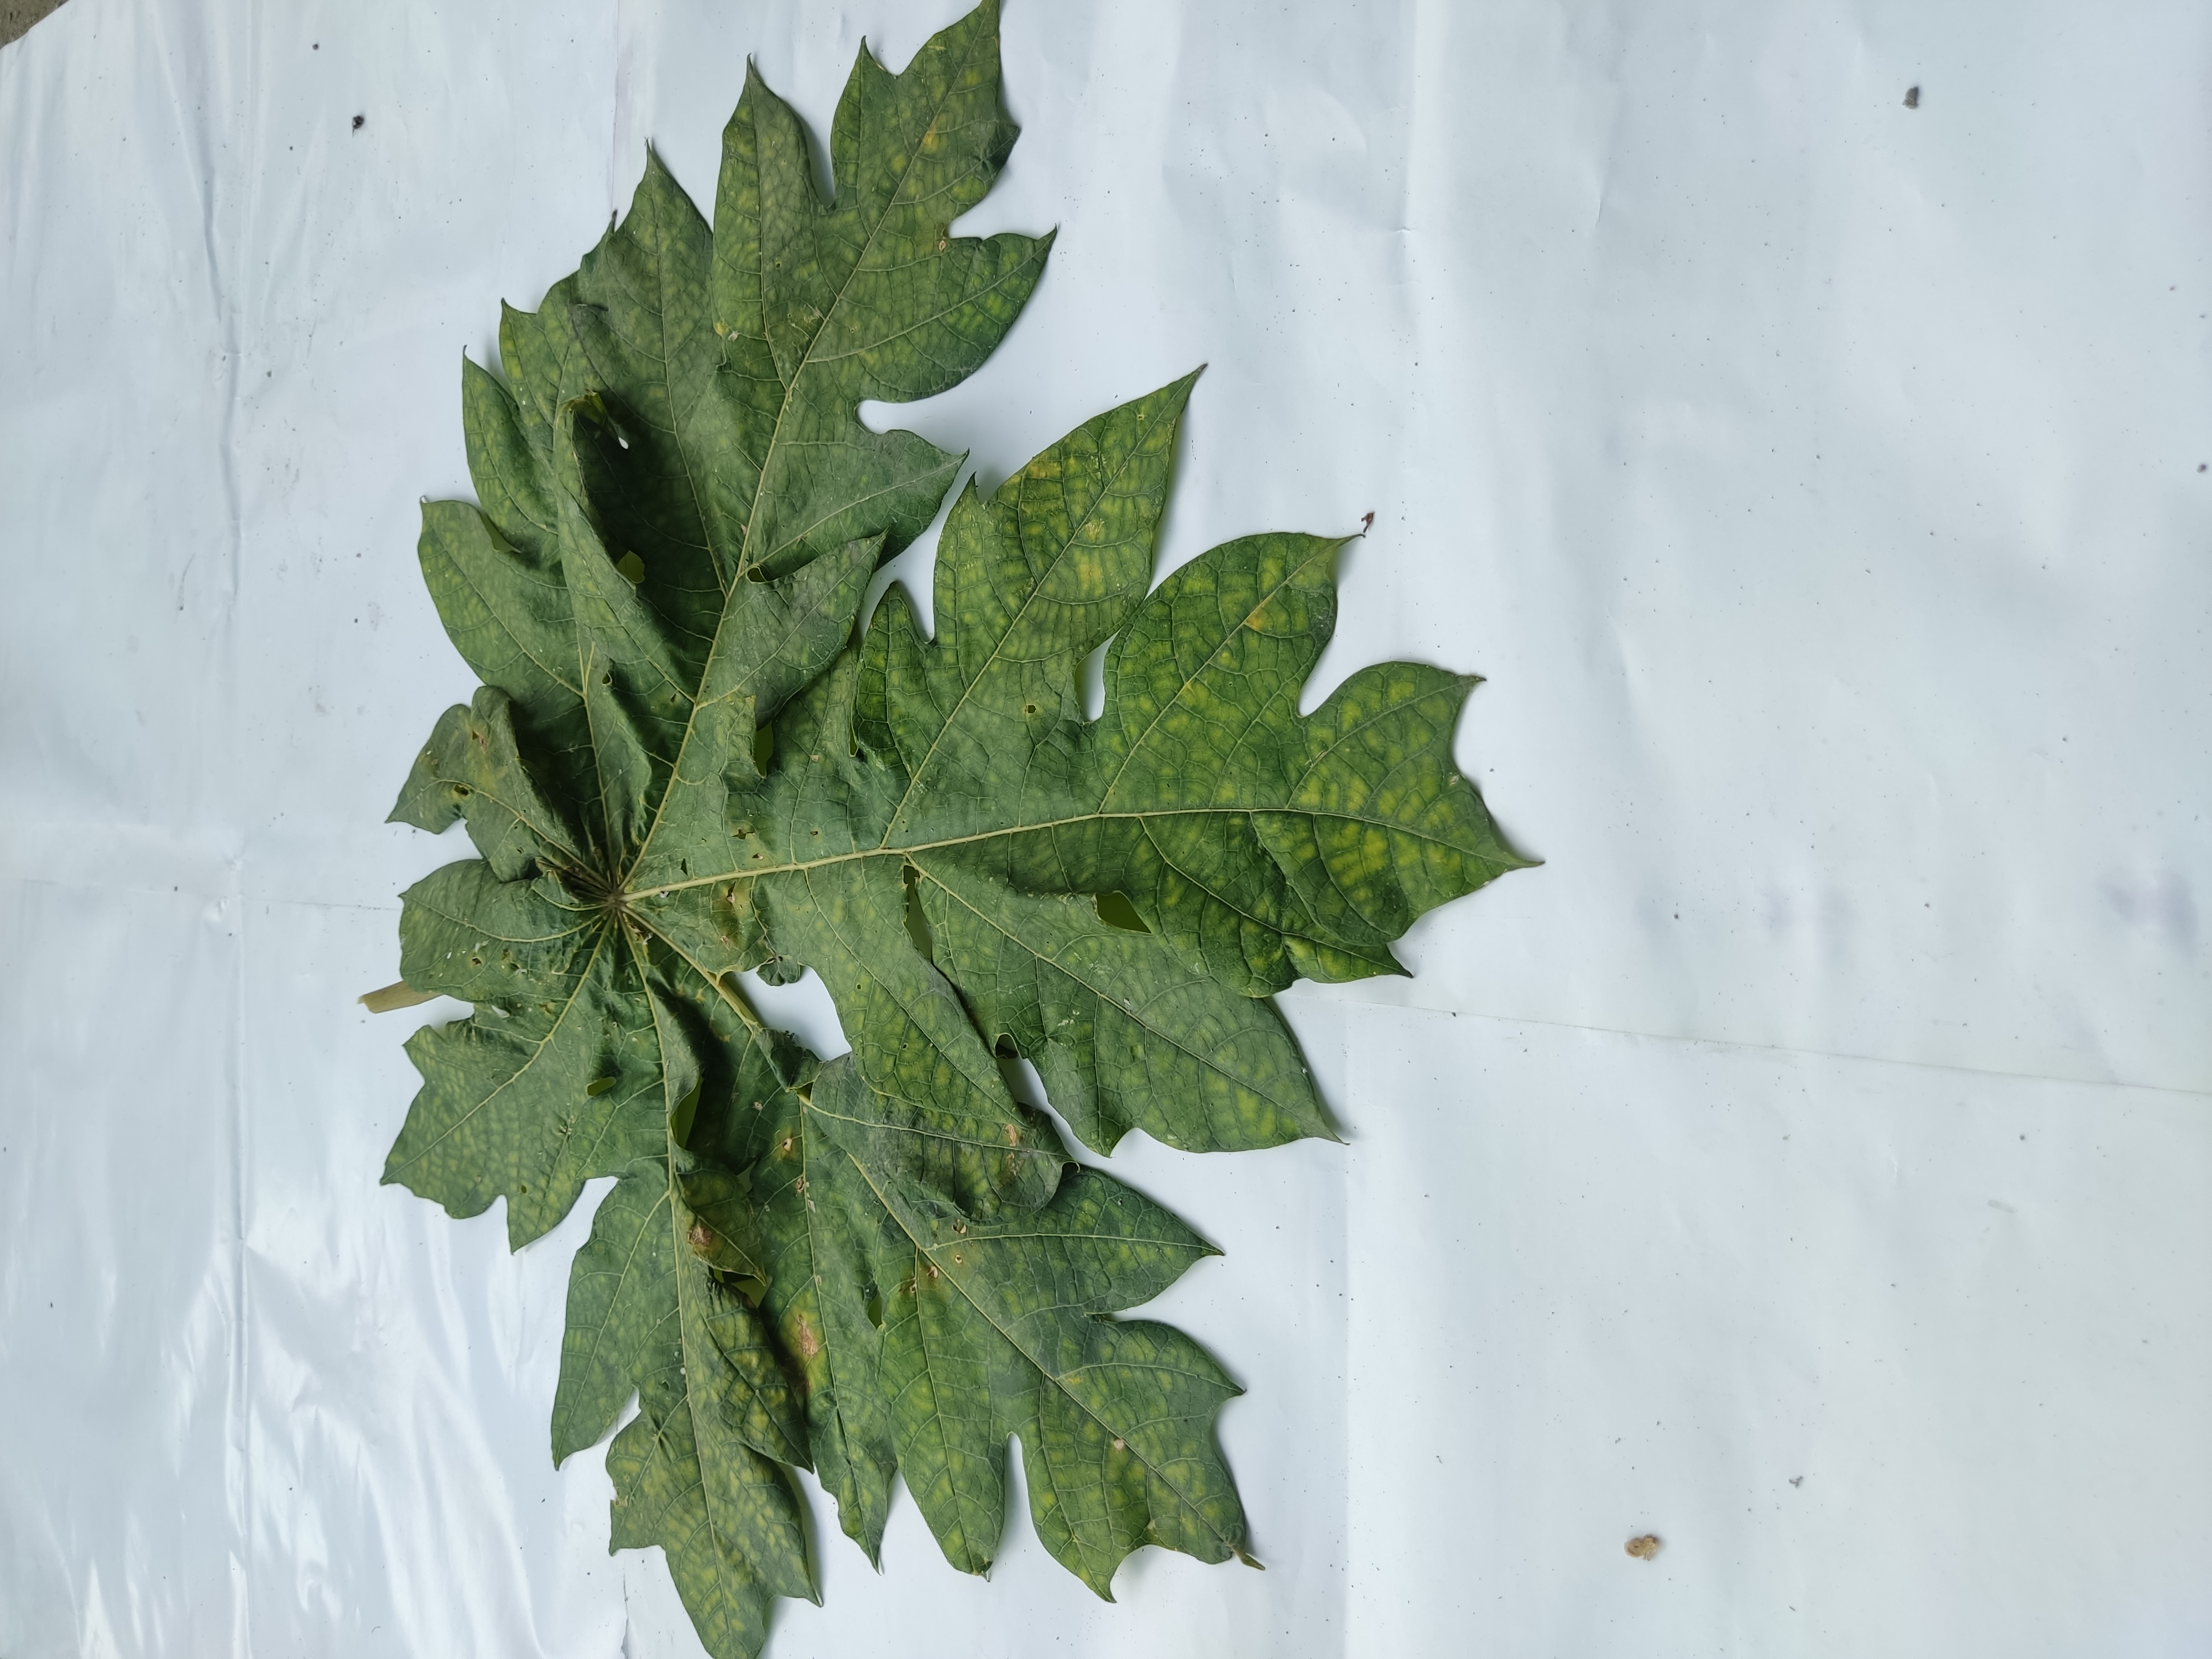
Label: Ring Spot